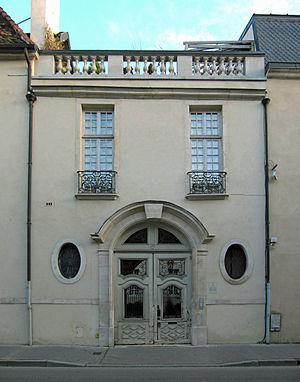
Hôtel Nicaise, 25 rue du Petit Potet, à Dijon
L'hôtel Nicaise est un hôtel particulier situé au 25 rue du Petit-Potet à Dijon en Côte-d'Or en Bourgogne-Franche-Comté.